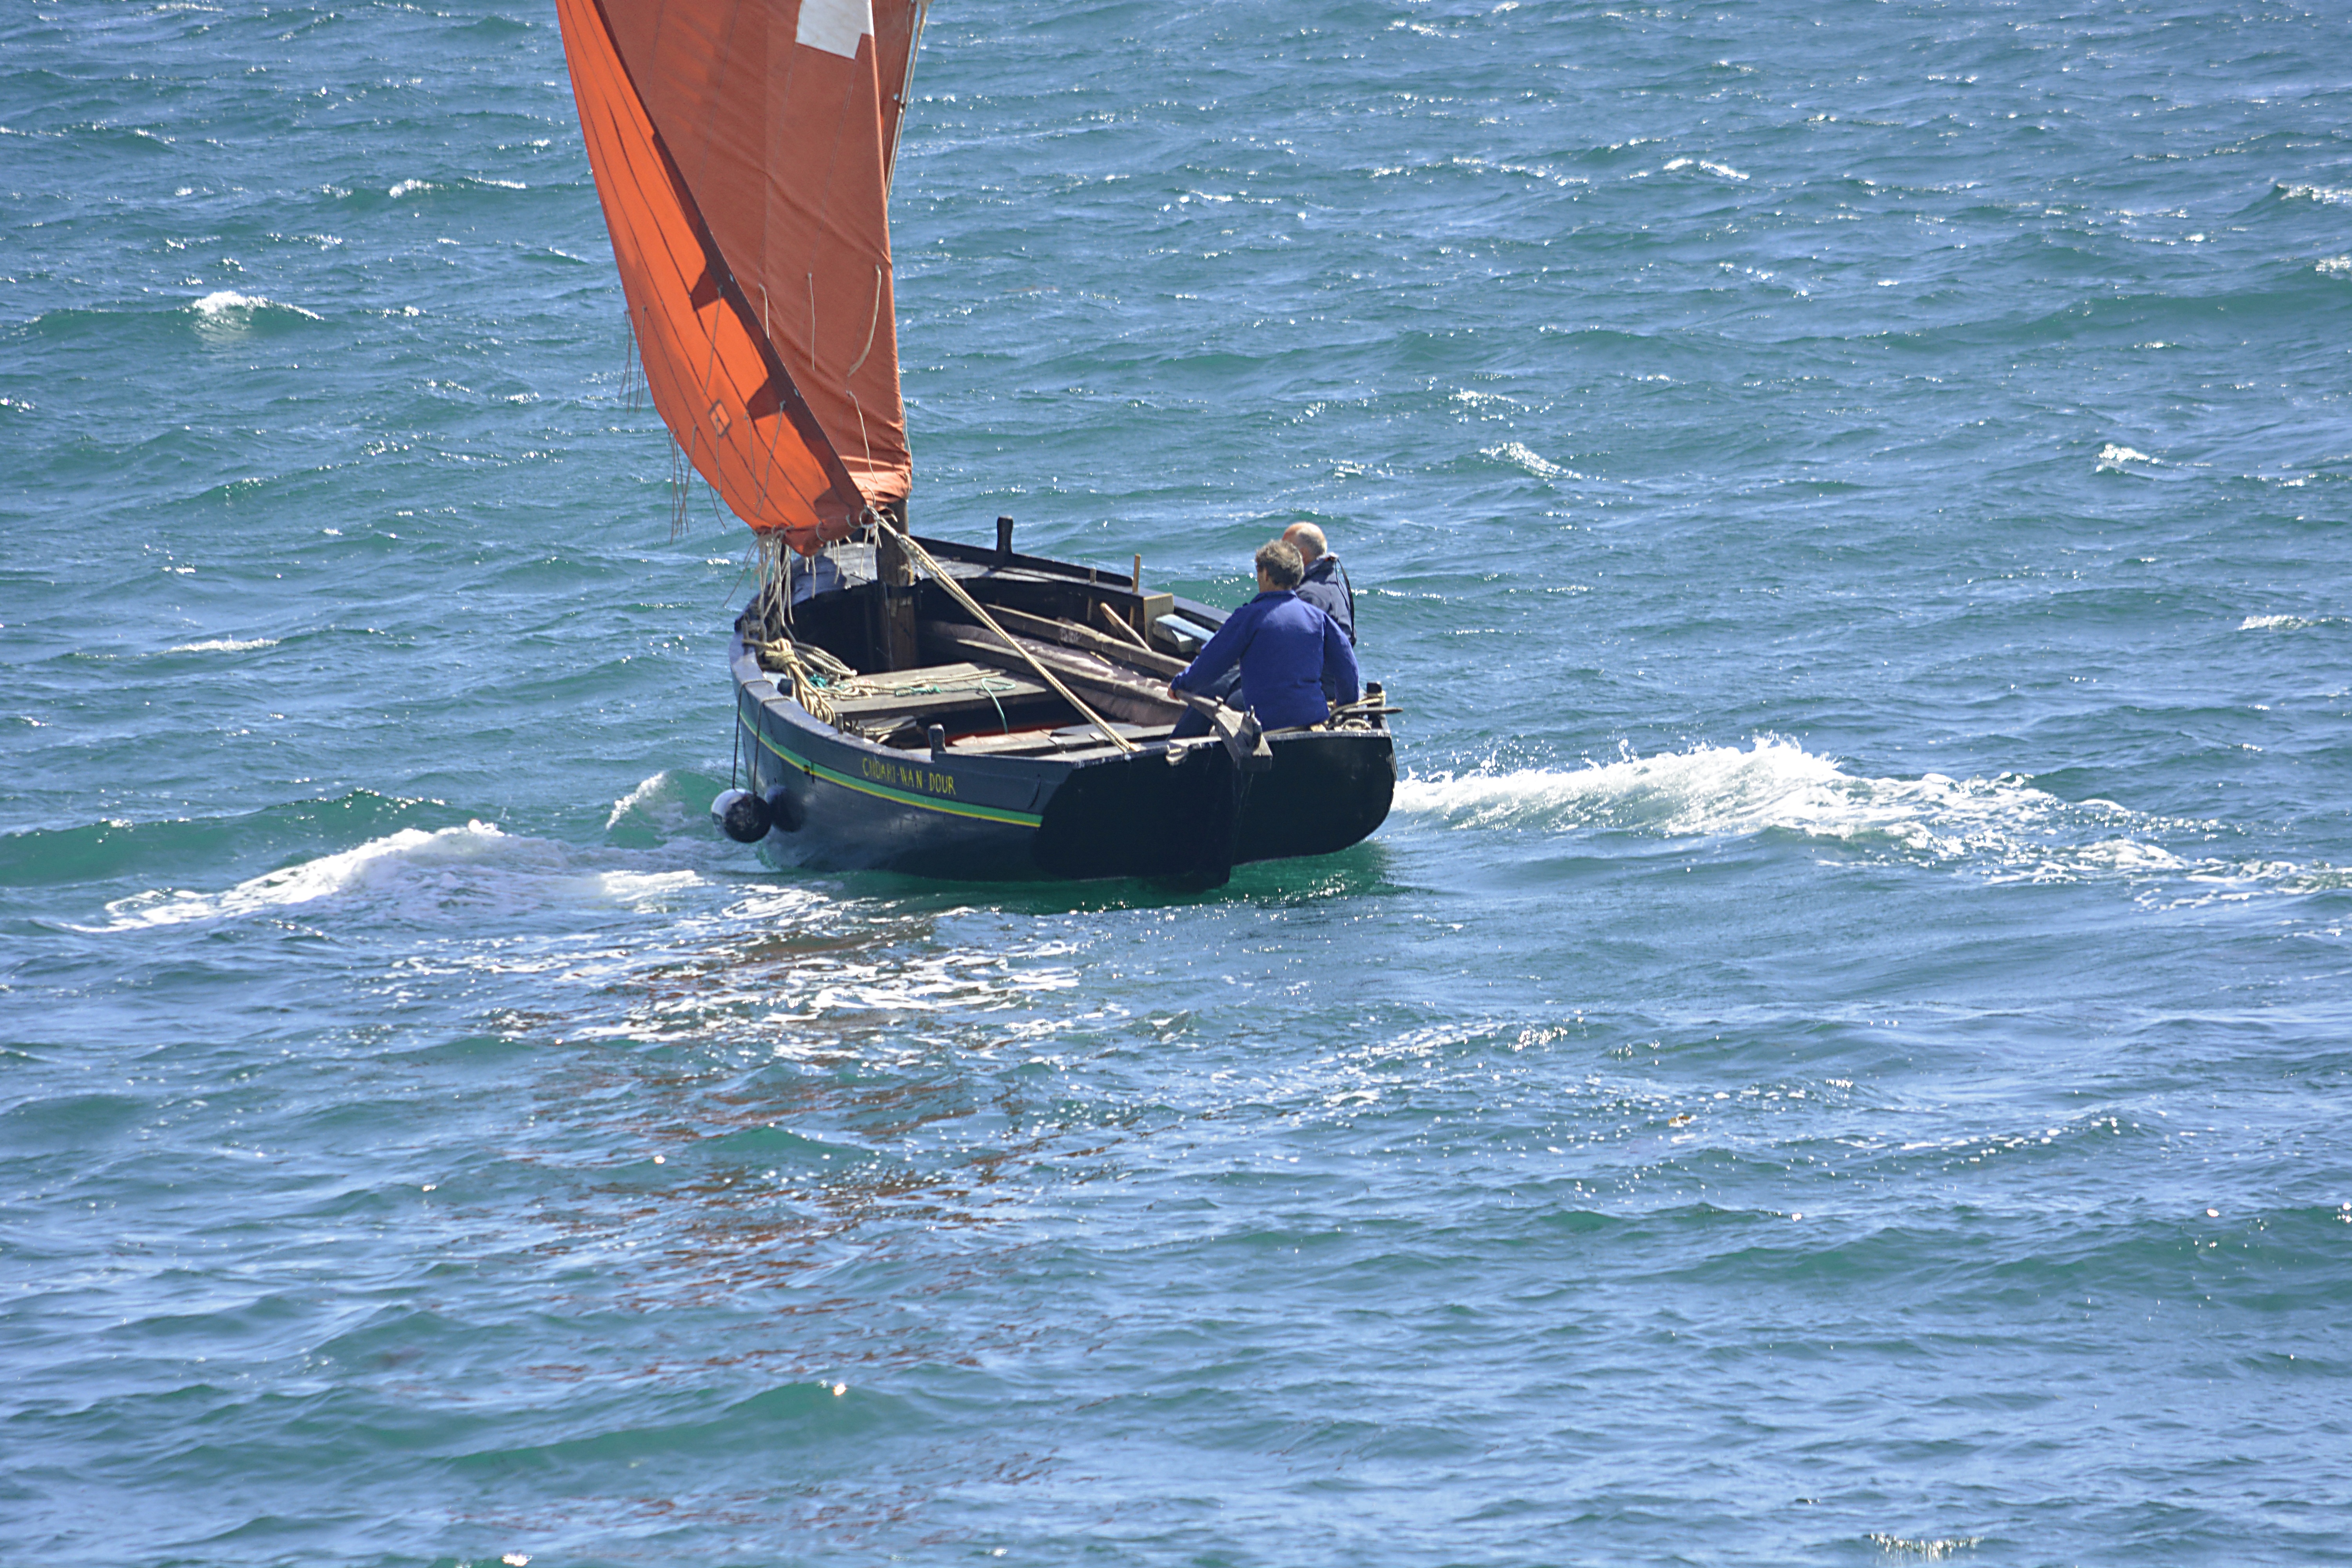
sea, coast, water, wood, boat, wave, vehicle, sailing, blue, sailboat, boating, windsurfing, marine, navigation, fishermen, sailing vessel, watercraft, sailing boat, old rig, dinghy, powerboating